Agnone

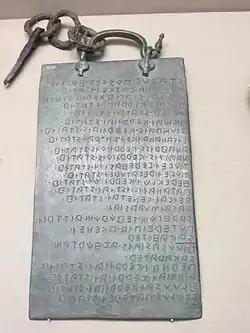
The Oscan Tablet in the British Museum

Agnone also lays claim to the most important ancient document found in Molise, the so-called "Oscan Tablet" ("Tabula Osca"), an inscription written in Oscan on a bronze tablet and dated to the 3rd century BC, now in the British Museum. The small bronze tablet was discovered in 1848 at Fonte di Romito, between Capracotta and Agnone, near the river Sangro. It provides an example of the most southerly dialect of the Samnite language. The tablet speaks of a series of dedications to different deities or holy beings